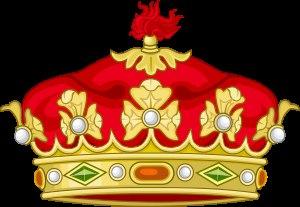
Carlos Juan Fitz-James Stuart y Martínez de Irujo est un aristocrate espagnol, 19ᵉ duc d'Albe de Tormes, chef de la maison d'Albe et figure importante de la société espagnole. Carlos est descendant direct du roi Jacques II d'Angleterre par le biais de son fils illégitime, Jacques Fitz-James, né de sa relation avec sa maîtresse Arabella Churchill.
La grandesse d'Espagne est l'échelon le plus haut de la noblesse espagnole, immédiatement inférieur à celui des infants, les enfants du souverain. Les enfants des infants d'Espagne bénéficient des honneurs de grands d'Espagne.
Fernando Fitz-James Stuart y de Solís est un aristocrate espagnol, 19ᵉ duc de Huéscar, et héritier du titre de duc d'Albe de Tormes.
Le titre de duc de Ciudad Rodrigo est un titre de noblesse espagnol, créé le 30 janvier 1812 par le roi Ferdinand VII en faveur du maréchal Arthur Wellesley en récompense pour ses victoires dans la guerre d'indépendance espagnole contre Napoléon Iᵉʳ.